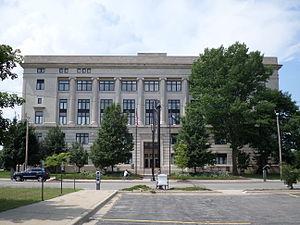
Le comté de Genesee est dans le centre-est de la péninsule inférieure de l'État du Michigan. Son siège est à Flint. Selon le recensement de 2000, sa population est de 436 141 habitants. De par sa population, Genesee est le cinquième comté de l'État.